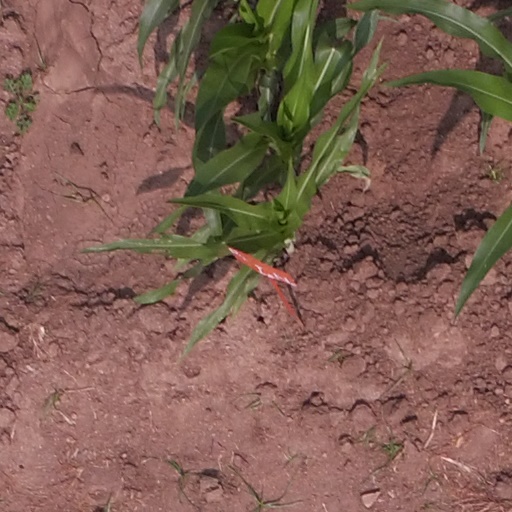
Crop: maize; corn